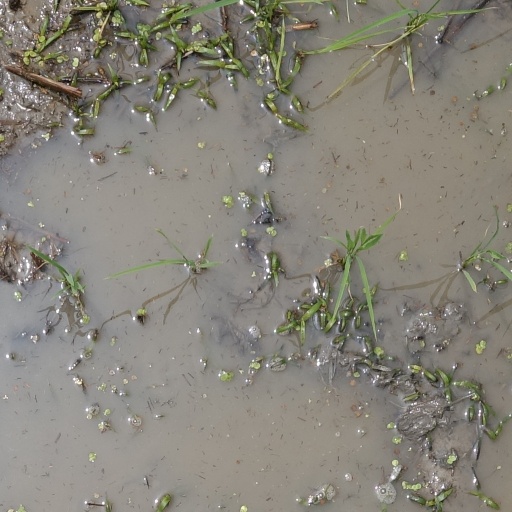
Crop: rice